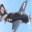
Label: airplane